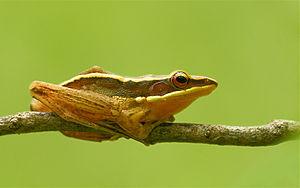
Indosylvirana aurantiaca est une espèce d'amphibiens de la famille des Ranidae.